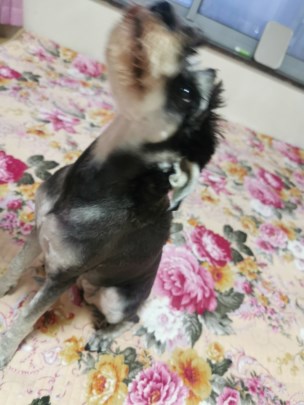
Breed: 2342-n000102-miniature_schnauzer